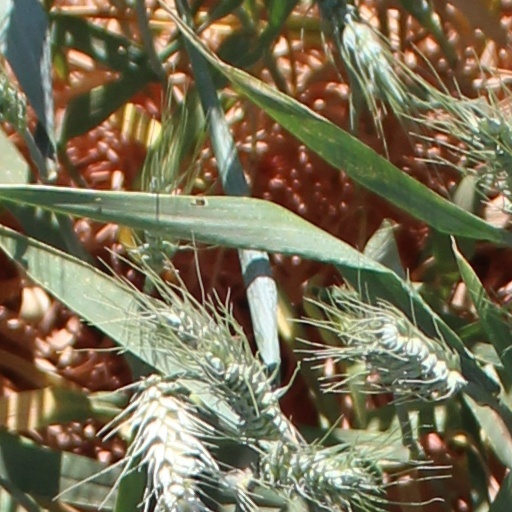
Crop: wheat